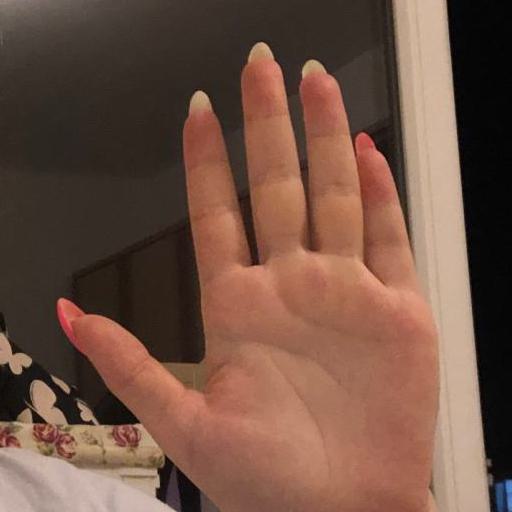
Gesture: stop